Carlos Chagas

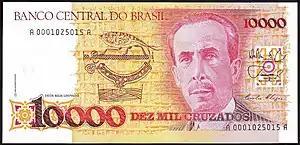
Chagas on a 1989 10,000 Brazilian cruzados banknote

Chagas was elected to the National Academy of Medicine and received the prestigious Schaudinn Prize for the best work in protozoology and tropical medicine, on June 22, 1912. The contenders included Paul Ehrlich (1854–1915), Emile Roux (1853–1933), Ilya Mechnikov (1845–1916), Charles Laveran (1845–1922), Charles Nicolle (1866–1936), and Sir William Boog Leishman (1865–1926), several of whom had already received or would receive the Nobel Prize for Medicine. Chagas was twice nominated for the Nobel Prize in Physiology or Medicine, in 1913 and 1921, but never received any.